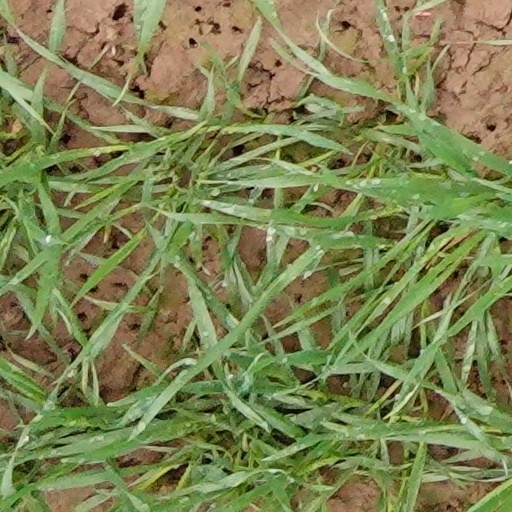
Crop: wheat